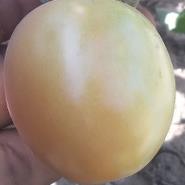
Crop: Tomato
Condition: healthy-fruit